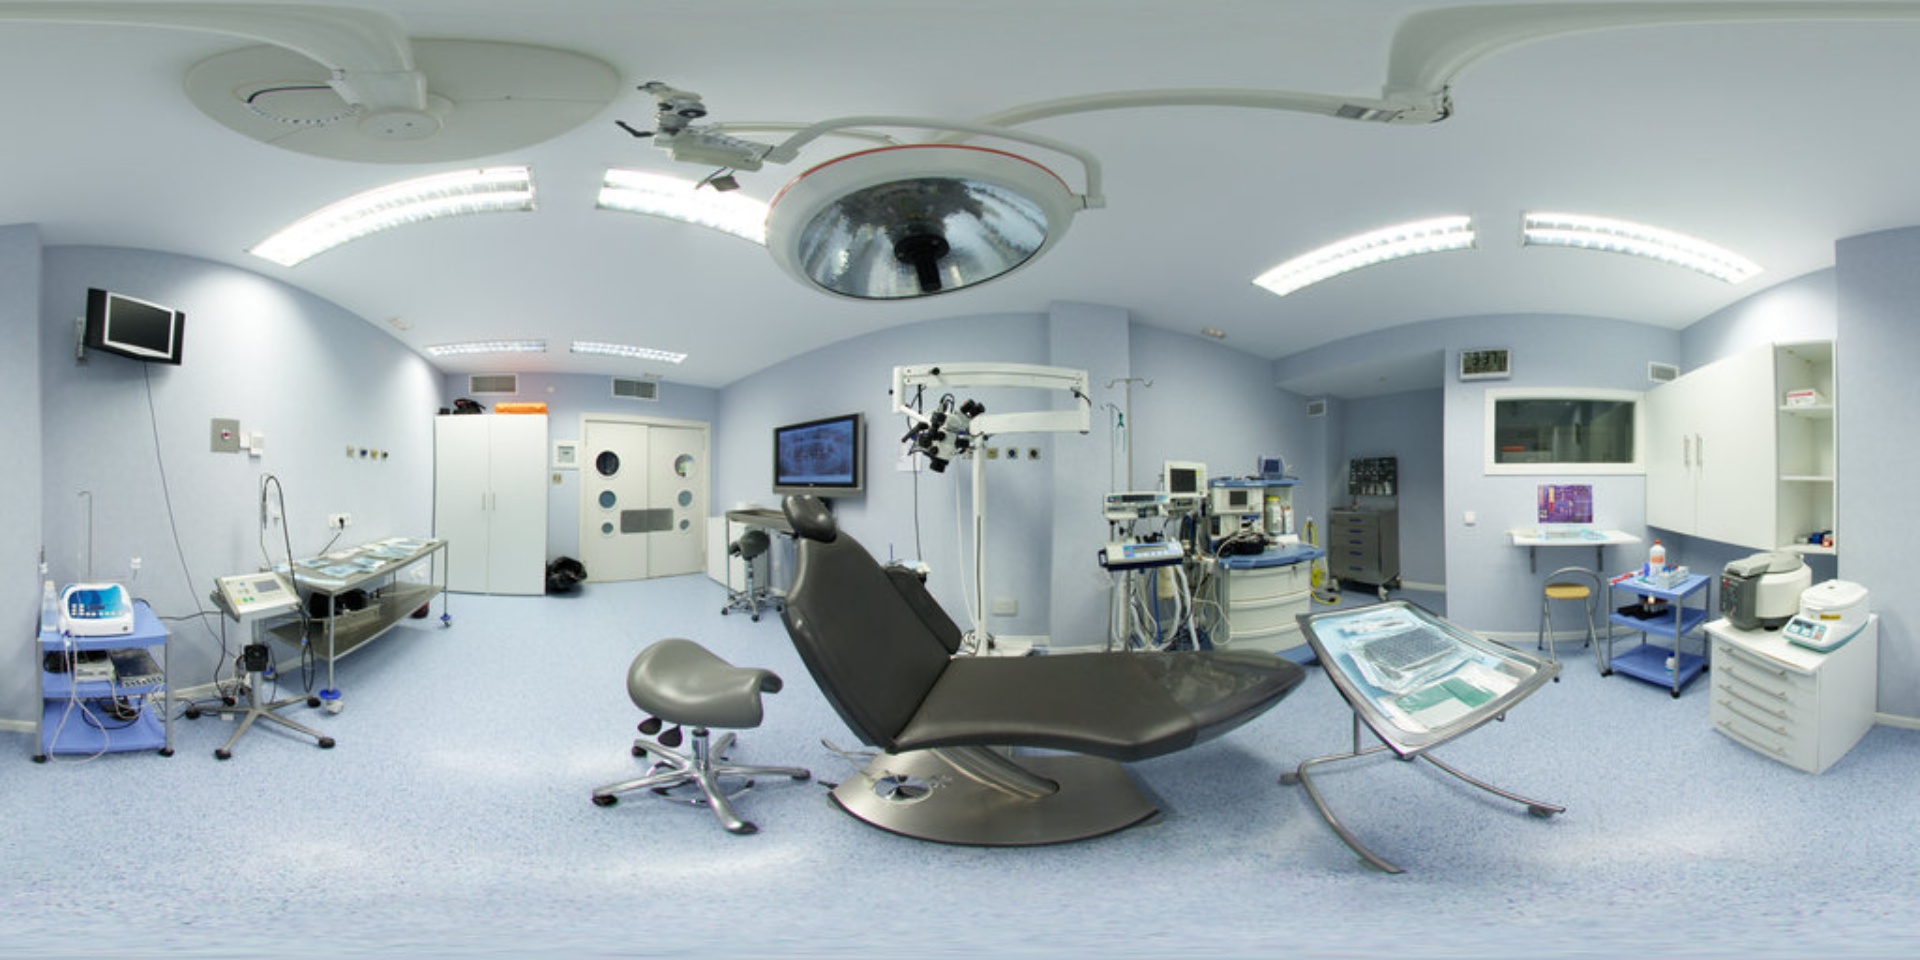
Referred object: the wall-mounted monitor by the door

Referred object: look straight ahead at the reclining dental chair

Referred object: the double doors opposite the dental chair